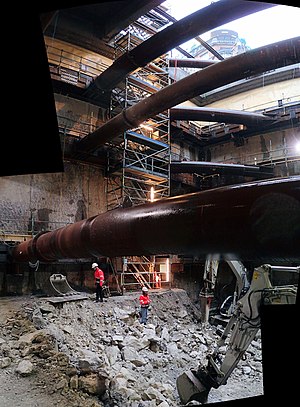
Cityringen / Stationer
Rådhuspladsen station under udgravning i efteråret 2014. Øverst til højre ses hjørnet af Politikens hus.
Danienkalk under Rådhuspladsen
Cityringen er fjerde etape af Københavns Metro. Anlægsloven blev vedtaget den 1. juni 2007, på baggrund af en aftale mellem regeringen, Københavns Kommune og Frederiksberg Kommune fra december 2005 samt et politisk forlig mellem Venstre, Det Konservative Folkeparti, Dansk Folkeparti, De Radikale, Socialdemokraterne, som senere er blevet tiltrådt af SF. Anlægsarbejdet blev påbegyndt i 2009. Dronning Margrethe II indviede søndag den 29. september 2019 Cityringen, og linjen kunne samme dag benyttes af offentligheden.